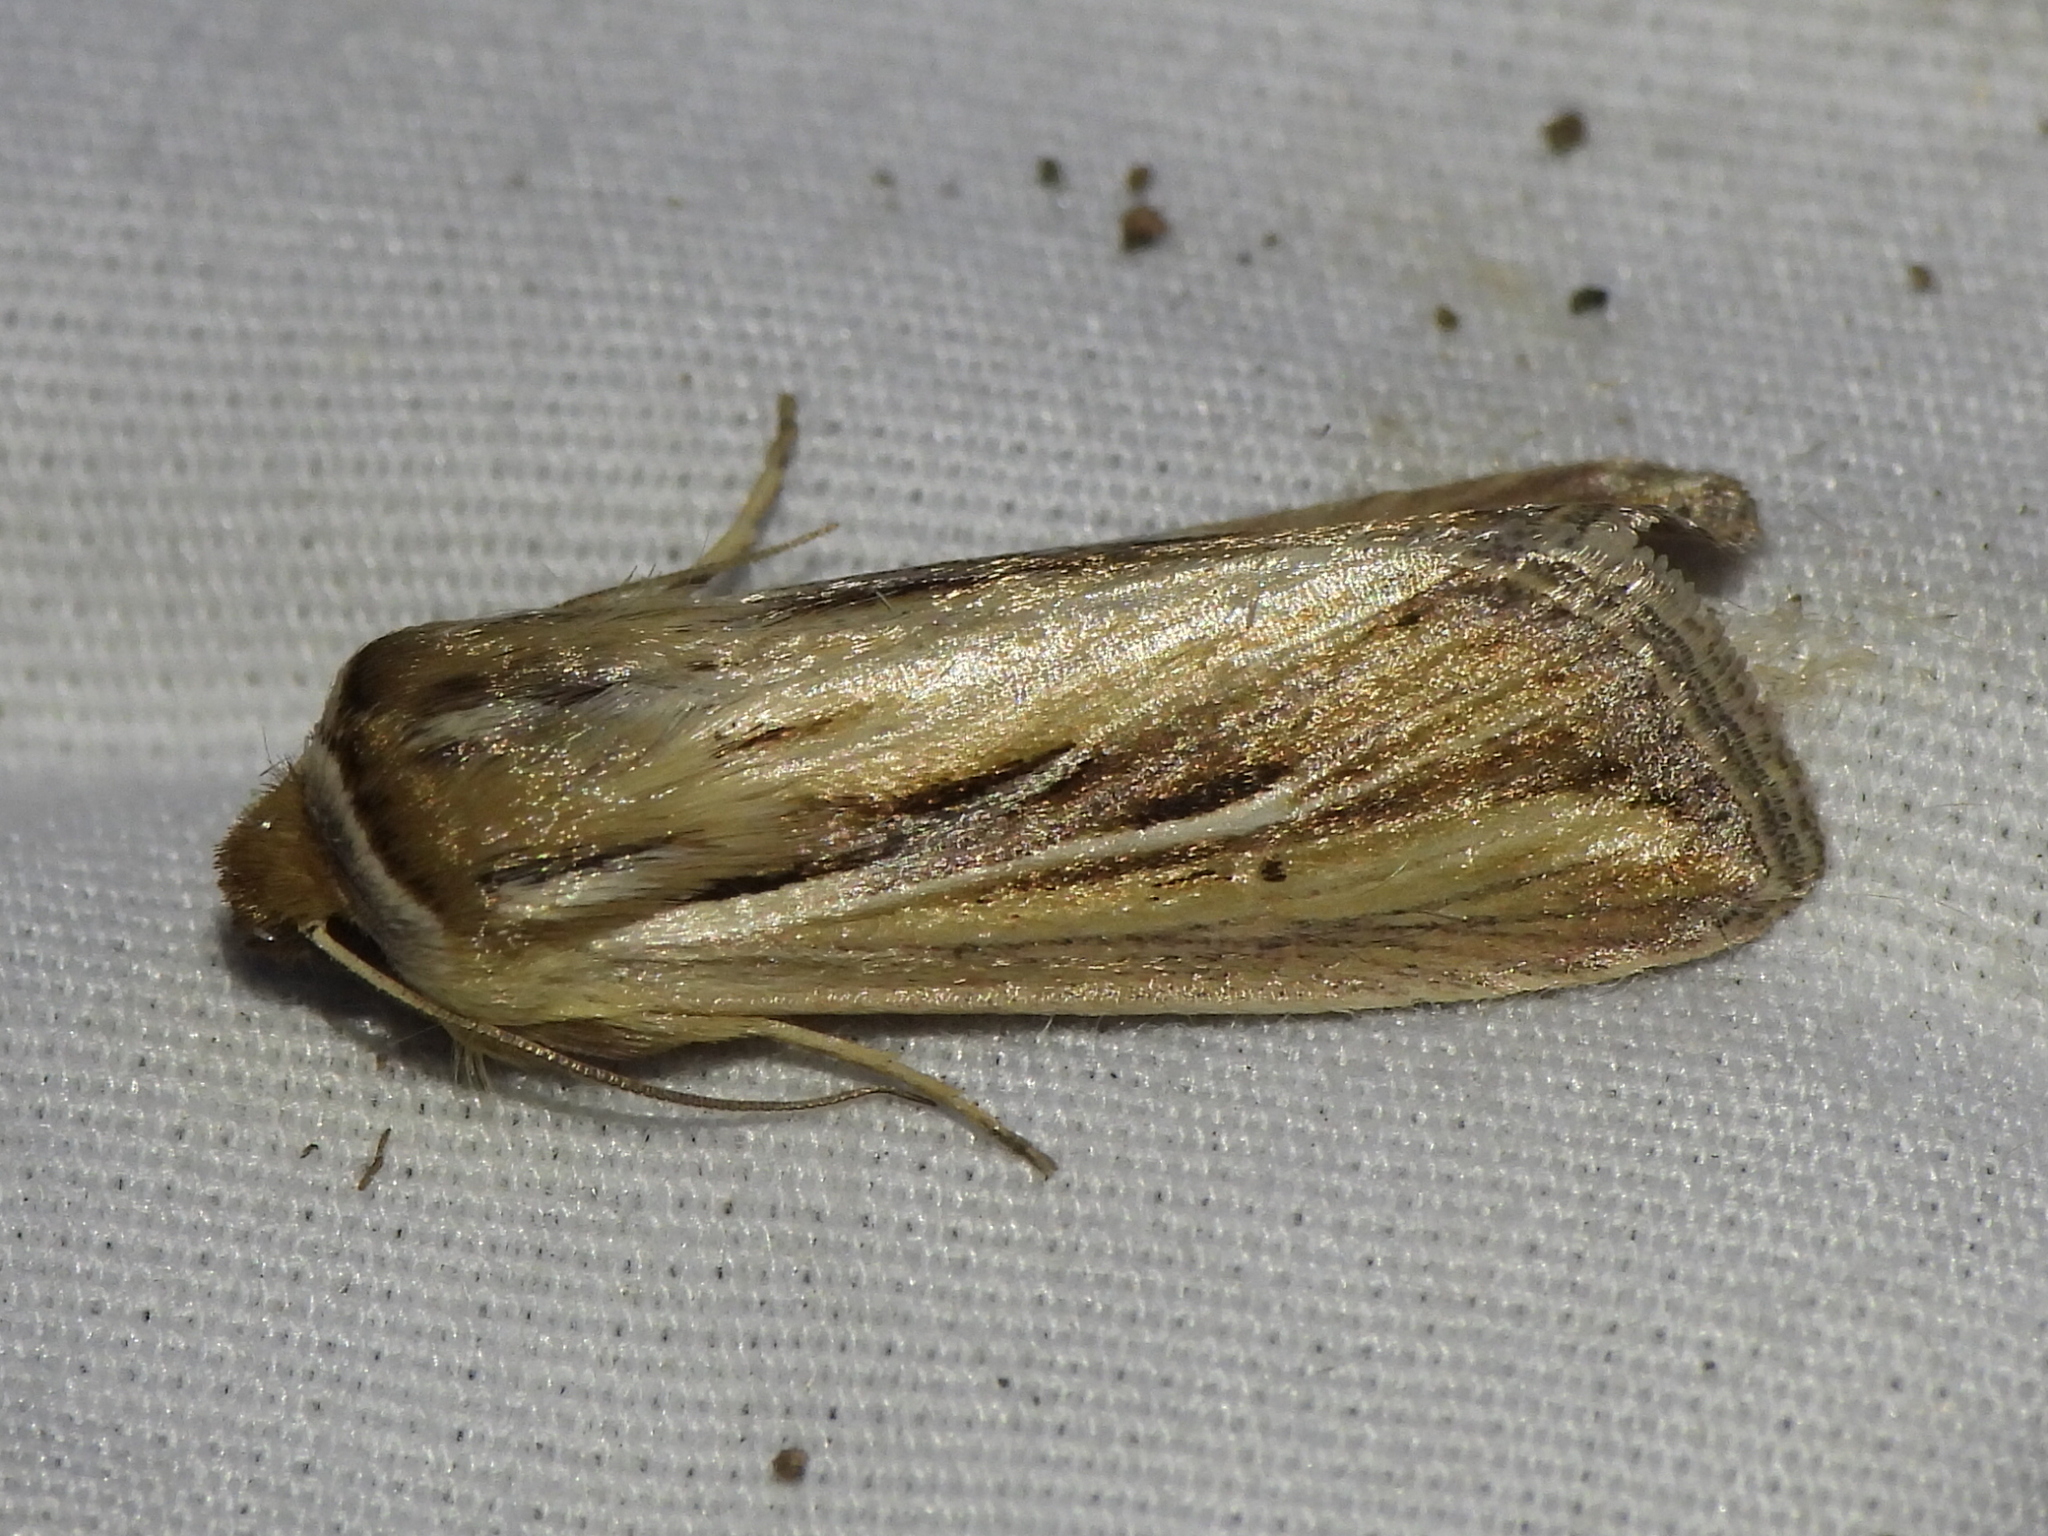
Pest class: wheathead_armyworm_Dargida_diffusa